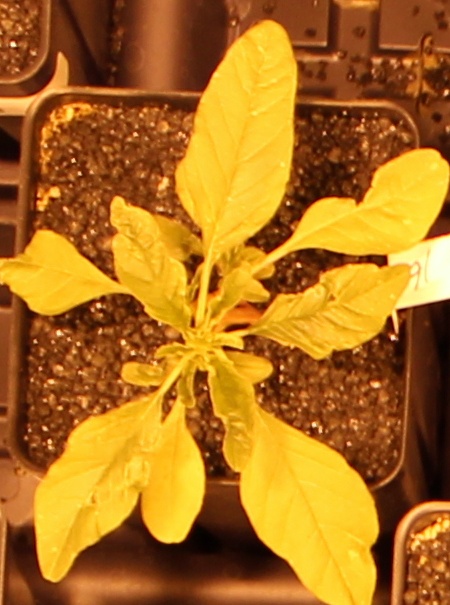
Label: Waterhemp